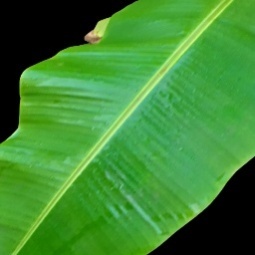
Label: Healthy